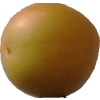
Label: cherry_wax